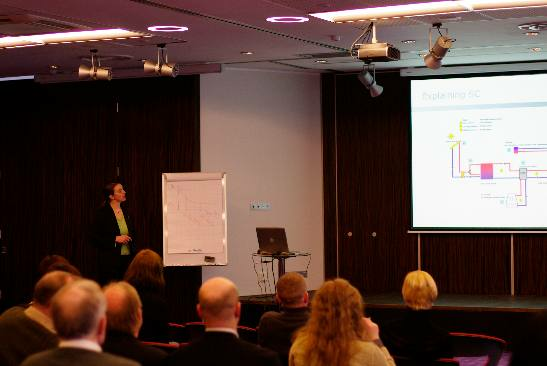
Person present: Yes